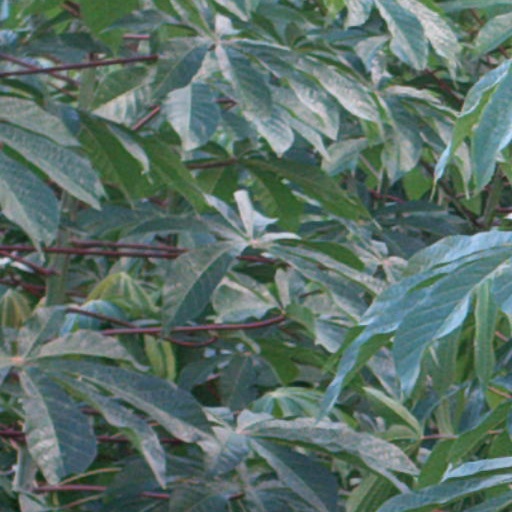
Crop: cassava